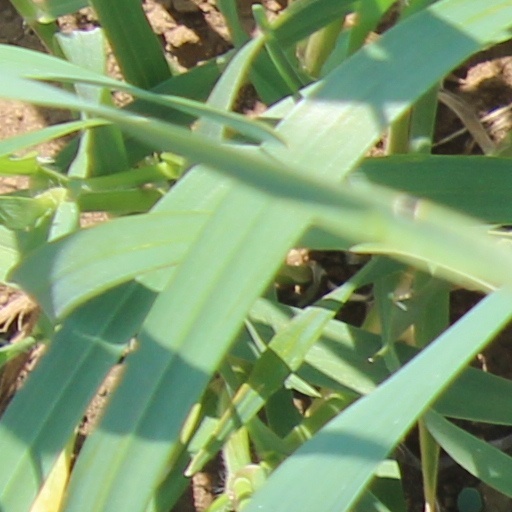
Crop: wheat